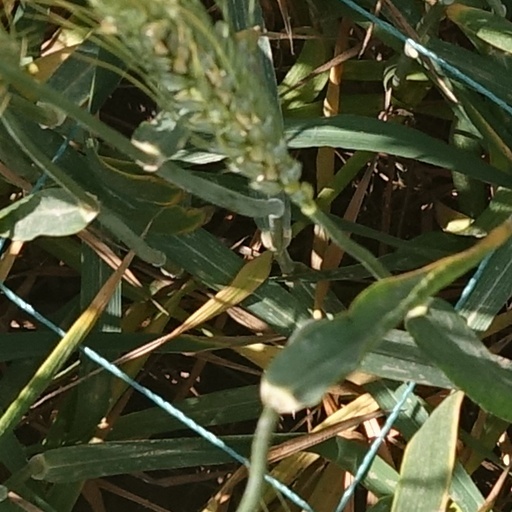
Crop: wheat